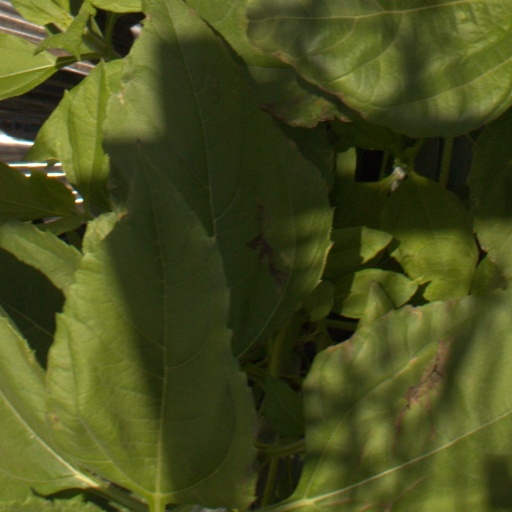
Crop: Jerusalem artichoke